Hillsong: Let Hope Rise

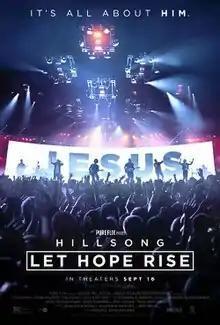
Theatrical release poster

Hillsong: Let Hope Rise is a 2016 American Christian documentary film on Hillsong United directed by Michael John Warren. The film was released on 16 September 2016, by Pure Flix Entertainment after several delays.